List of awards and nominations received by Farruko

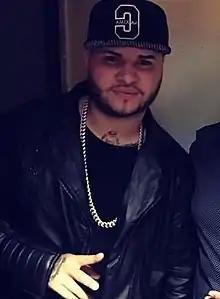
Farruko in 2015

Farruko, a Puerto Rican singer and songwriter, has received various awards and nominations including two "Billboard" Latin Music Awards, two Latin Grammy Awards and six Premios Lo Nuestro, among others.